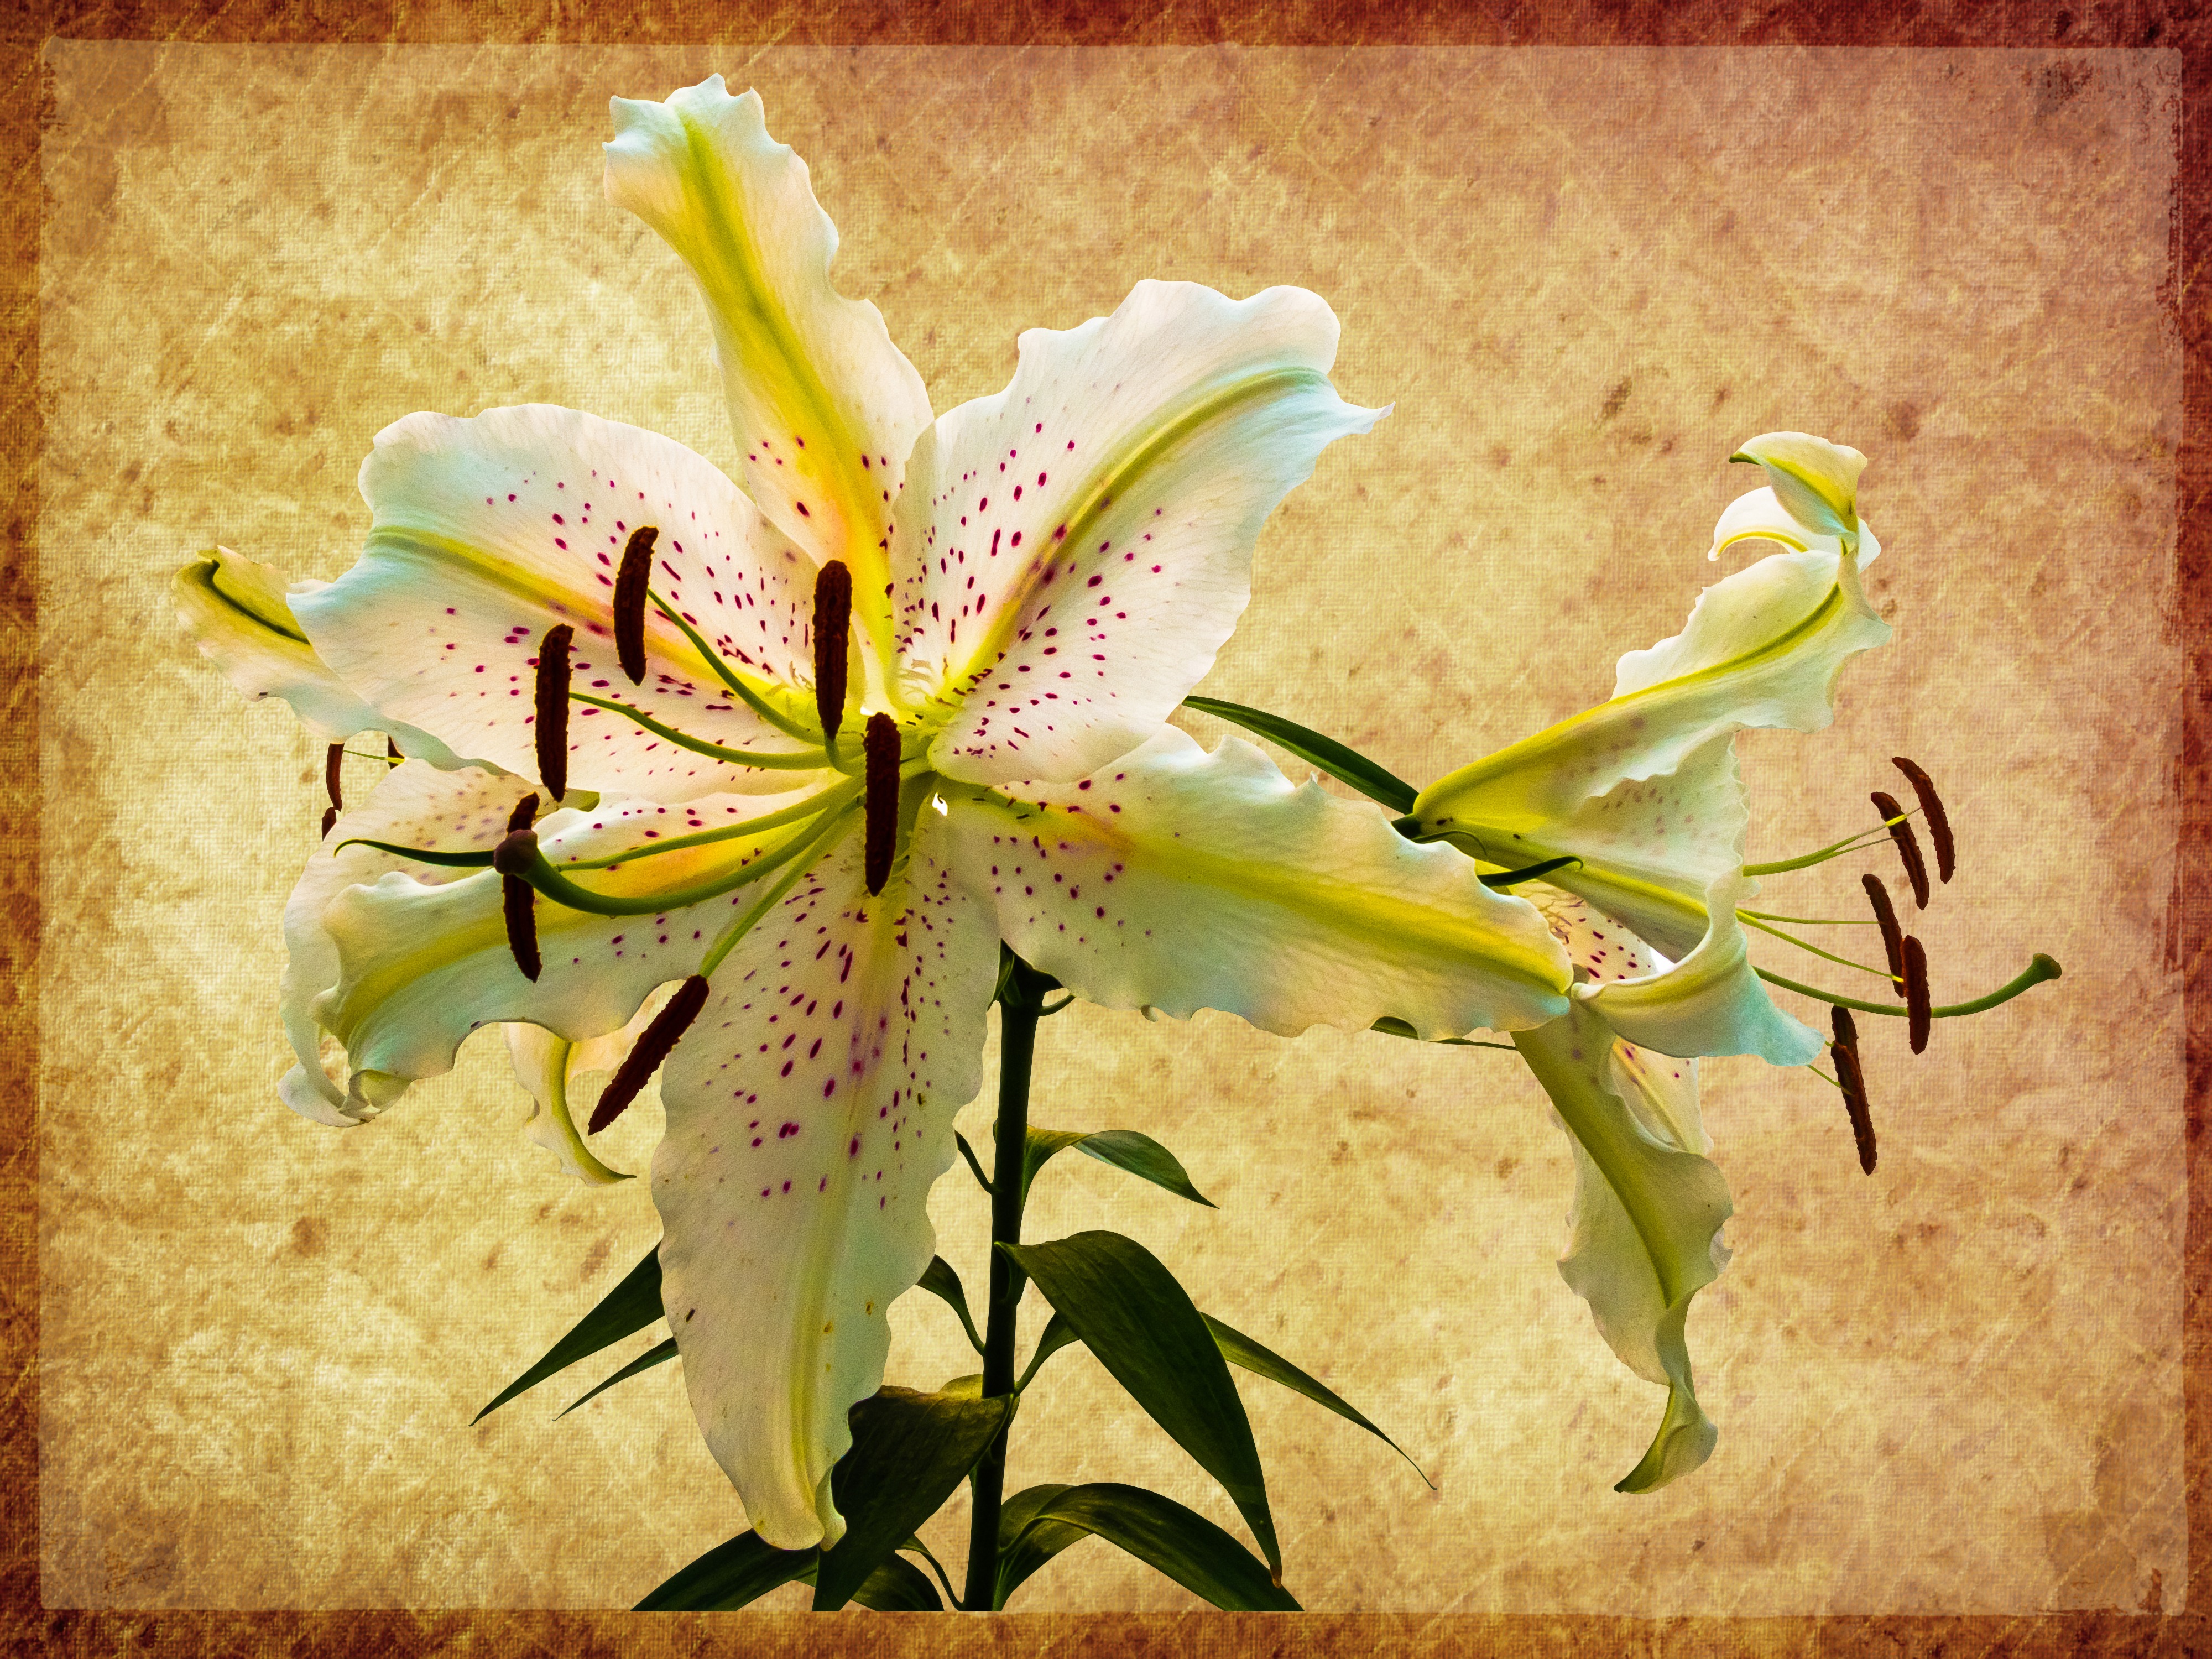
blossom, plant, white, leaf, flower, bloom, green, botany, yellow, flora, orchid, lily, floristry, macro photography, flowering plant, plant stem, land plant